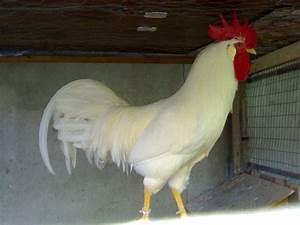
Label: chicken